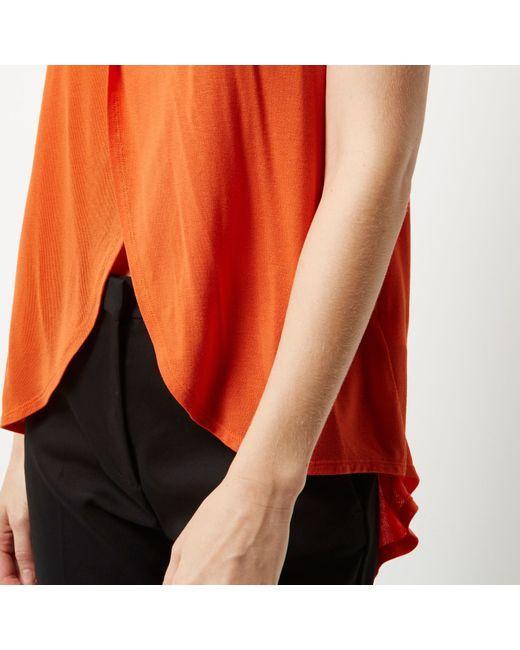
Stylisches orangefarbenes Baumwoll-Top für Damen